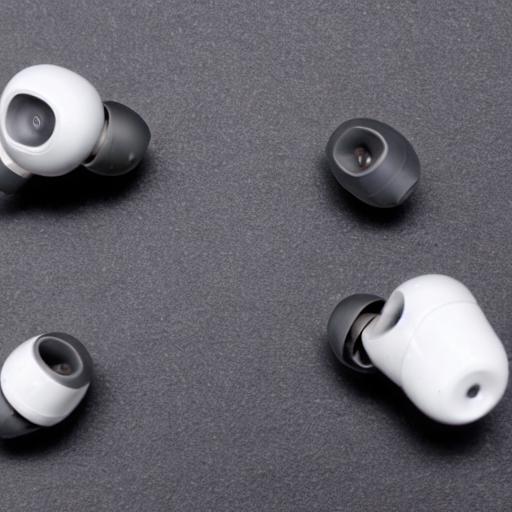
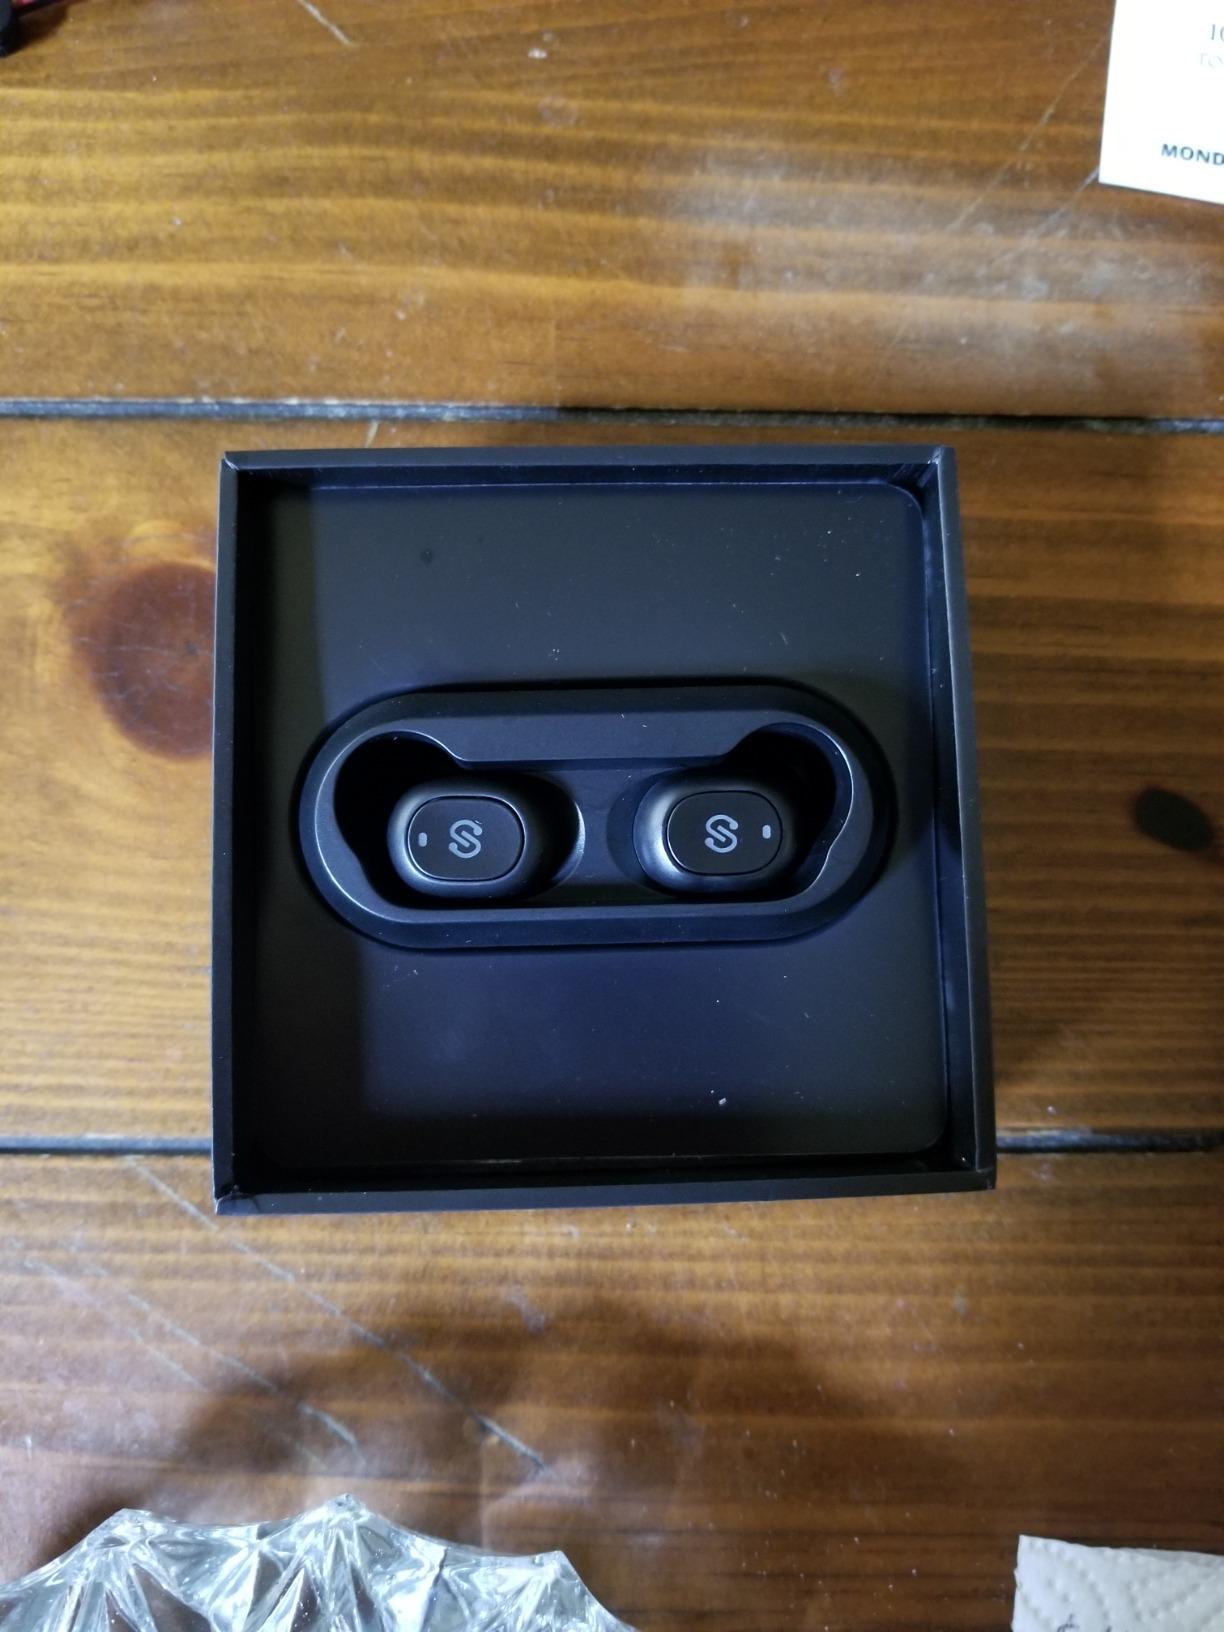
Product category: earbuds
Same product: no